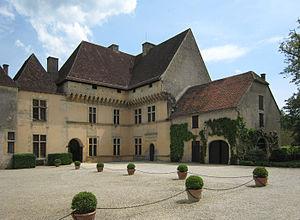
Thonac est une commune française située dans le département de la Dordogne, en région Nouvelle-Aquitaine.